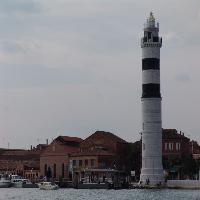
Weather: cloudy or overcast